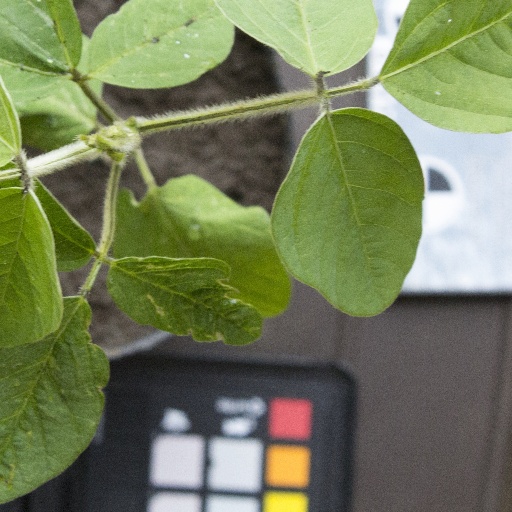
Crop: soybean